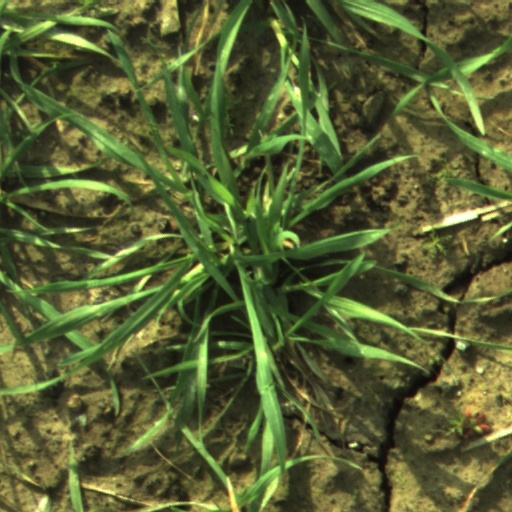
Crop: wheat